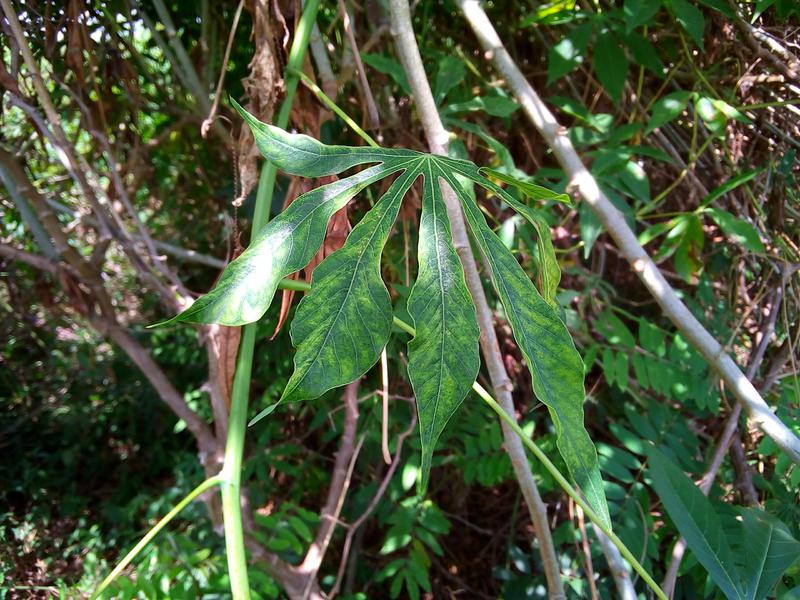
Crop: cassava
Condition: mosaic_disease